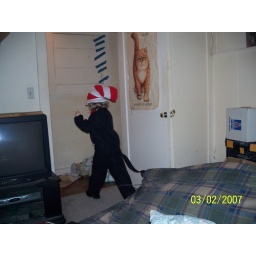
cat in hat